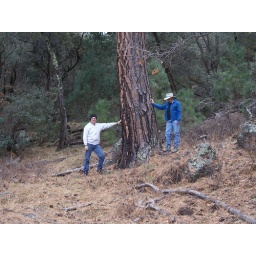
Pat and Brucestanding next to largest pondarosa pine tree in Texas